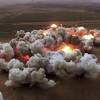
Label: Self Propelled Artillery